Rhine–Herne Canal

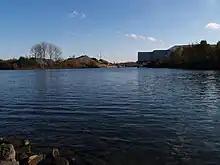
The port at Grimberg

The port of the city of Gelsenkirchen (Stadthafen Gelsenkirchen) was opened in July 1914 and is the oldest port on the Rhine–Herne Canal.